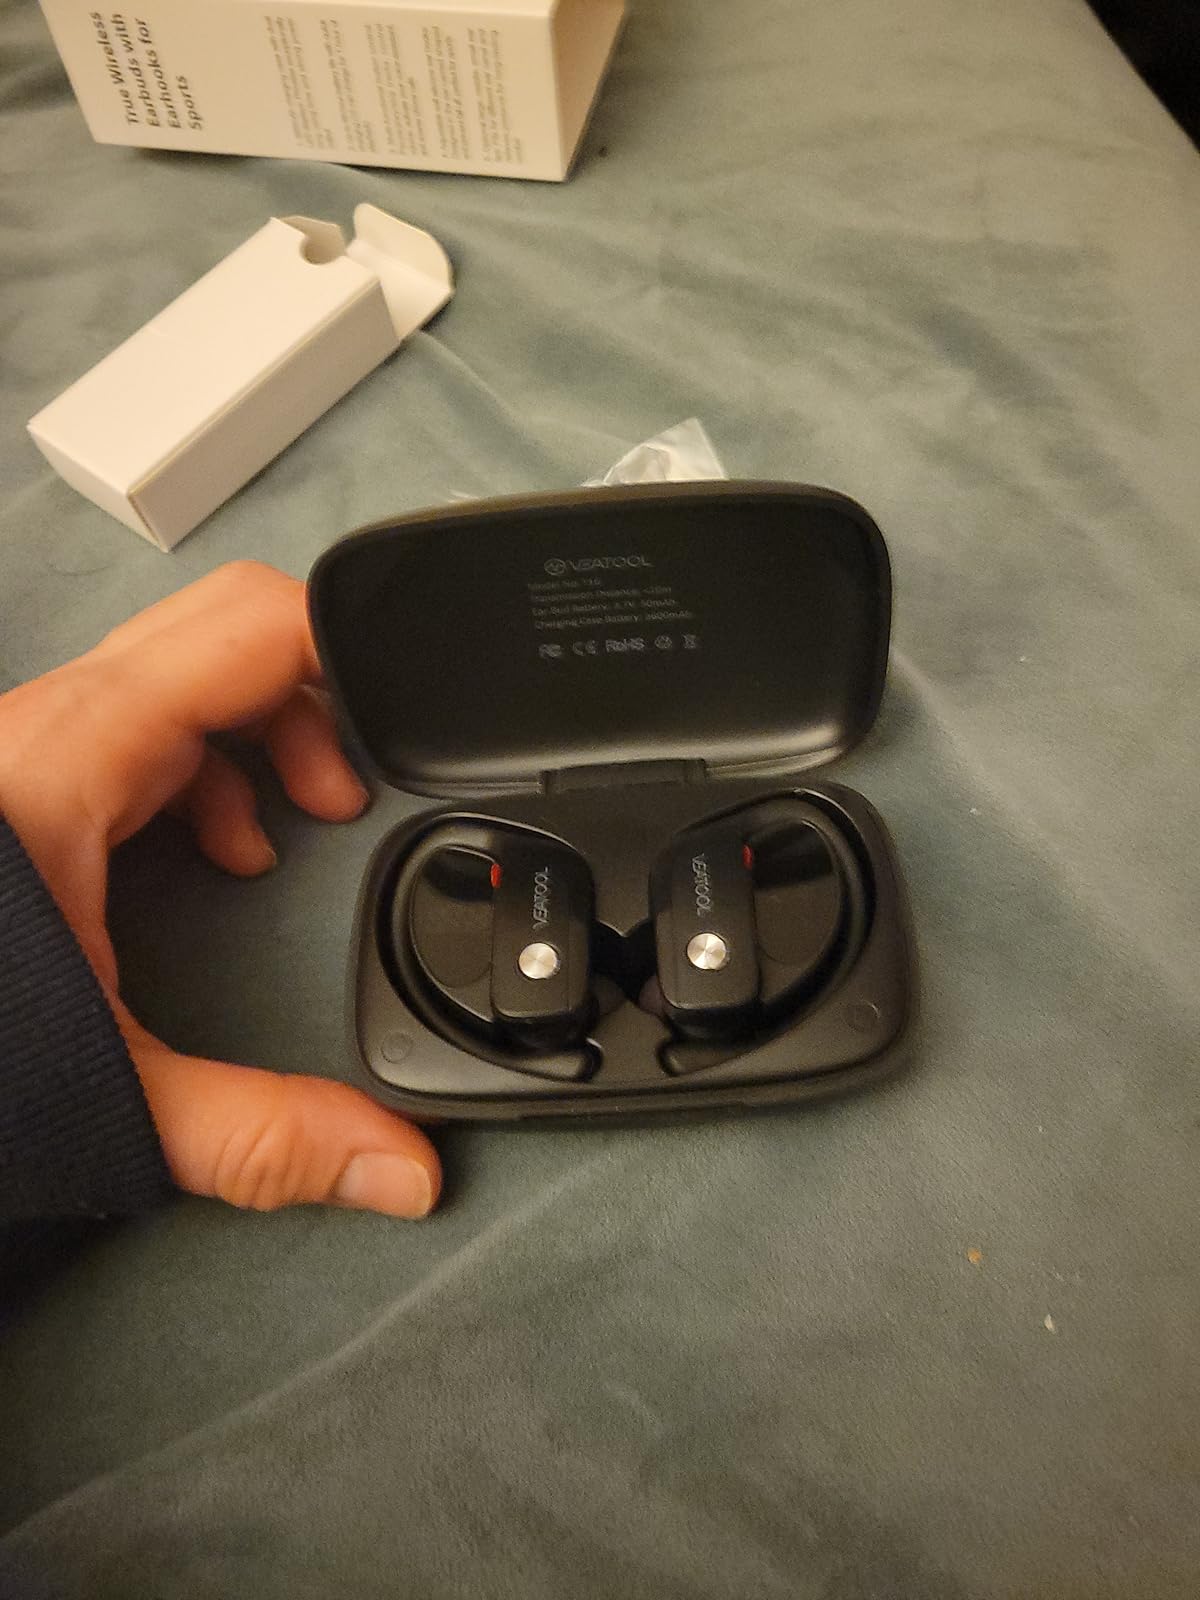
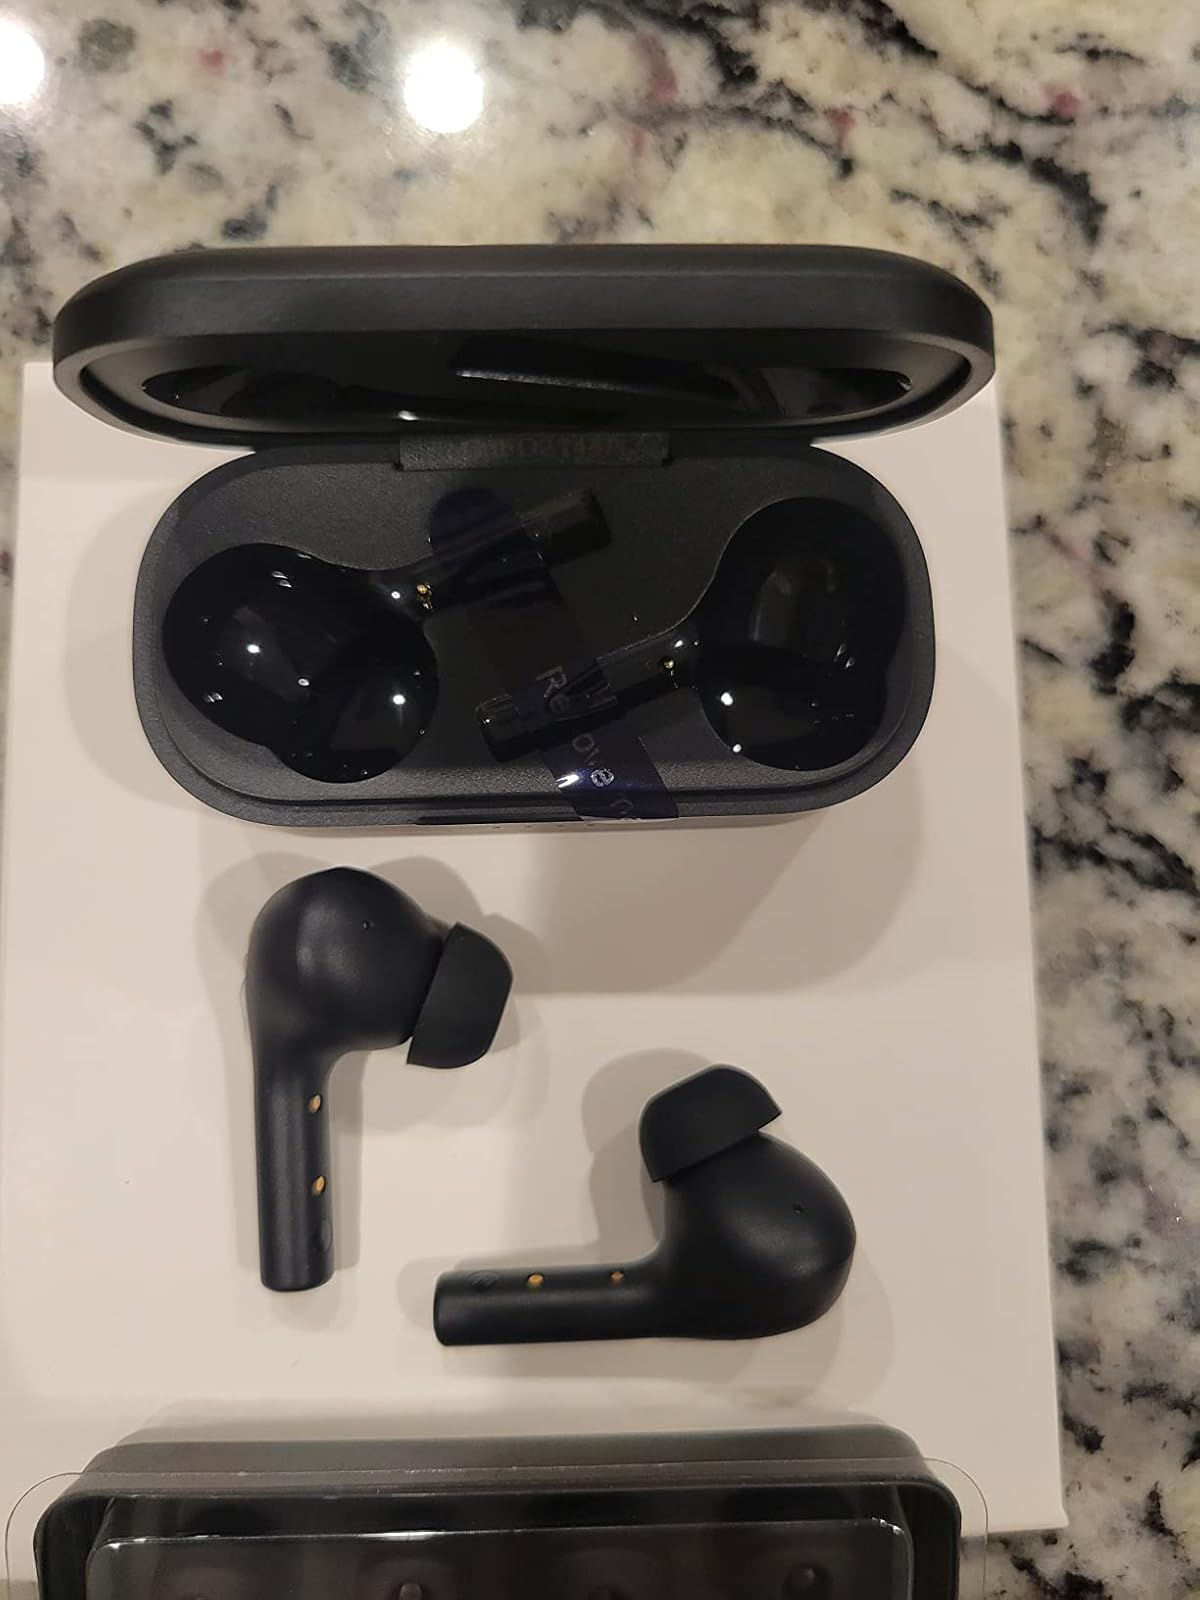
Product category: earbuds
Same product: no